RoboCop 2

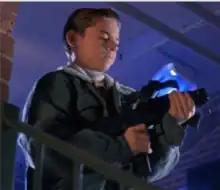
Gabriel Damon as the gun-wielding, kid drug-dealer Hob in "RoboCop 2". Several critics, such as Roger Ebert, condemned the use of a killer child as "beneath contempt."

"RoboCop 2" received mixed reviews from critics. While the special effects and action sequences are widely praised, a common complaint was that the film did not focus enough on RoboCop and his partner Lewis and that the film's human story of the man trapped inside the machine was ultimately lost within a sea of violence.